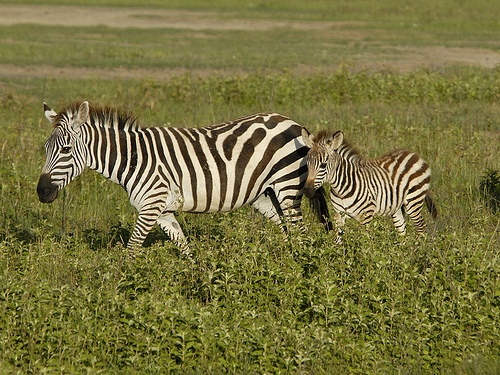
A couple of zebra standing in a grass field.
A momma zebra and her baby running through a field.
Female zebra with her colt in a large green meadow.
a close up of two zebras walking in tall grass
An adult and a baby zebra are walking through the grass.